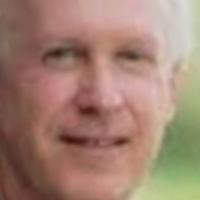
Age group: age 56-65